Garcia, Spain

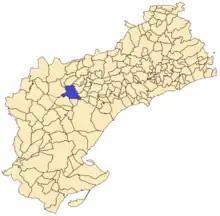
Location of Garcia municipal term within Tarragona Province

Garcia is a Spanish municipality in the Catalan comarca of Ribera d'Ebre, whose territory extends over both sides of the Ebre river. It has a population of .